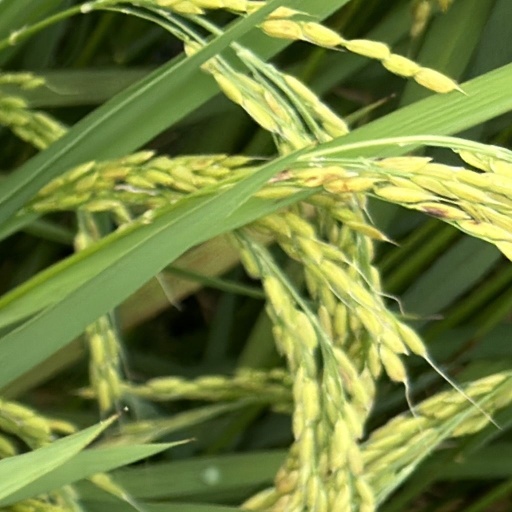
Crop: rice